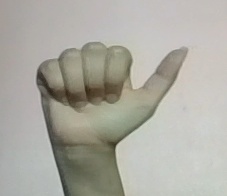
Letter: dhad